List of solar eclipses in the 19th century

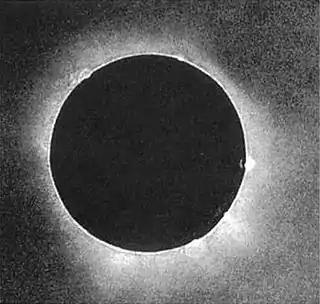
Total solar eclipse of July 28, 1851, from Königsberg, Prussia (now Kaliningrad, Russia).

During the 19th century, there were 242 solar eclipses of which 87 were partial, 77 were annular, 63 were total and 15 were hybrids between total and annular eclipses. In the 19th century, the greatest number of eclipses in one year is five, in 1805, though the years 1801, 1812, 1819, 1823, 1830, 1841, 1848, 1859, 1870, and 1880 had four eclipses each. Two months, January 1805 and December 1880, featured two solar eclipses, on January 1 and January 30 in 1805 and on December 2 and December 31 in 1880. The predictions given here are by Fred Espenak of NASA's Goddard Space Flight Center.